History of Dacia

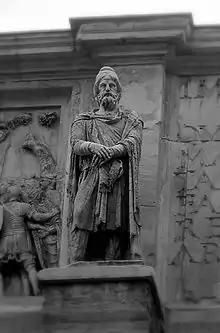
Dacian warrior of the Arch of Constantine, from Trajan's Forum

Burebista, after reorganizing the state internally, reformed the army, creating a complex and solid system of fortifications in the Orăștie Mountains, around the capital, Sarmizegetusa Regia, and the center of the new state. In addition, the population increase and increased military strength led to a whole series of campaigns conducted in the years c. 60-48 BC: